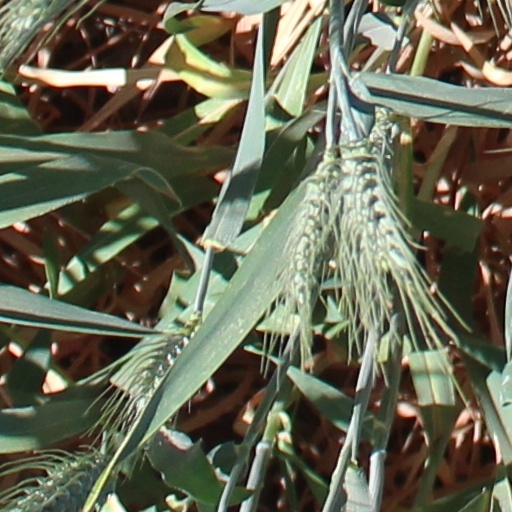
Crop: wheat